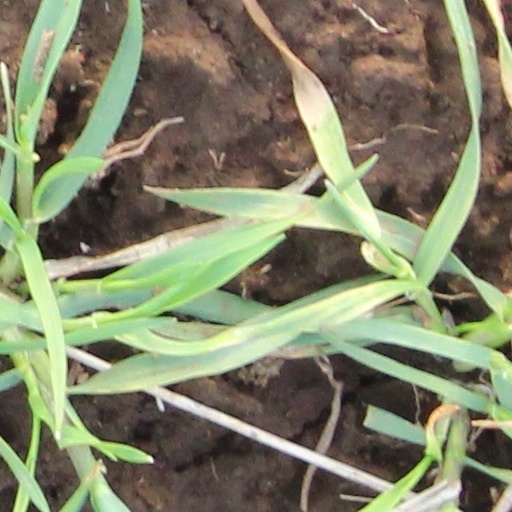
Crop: wheat